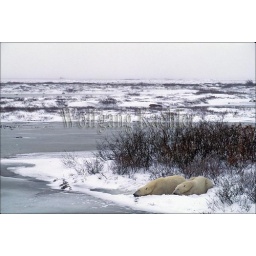
Canada, manitoba, near churchill, polar bear mother with cub (About two and a half years old)